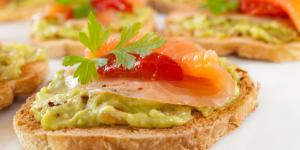
guacamole con salmon ahumado